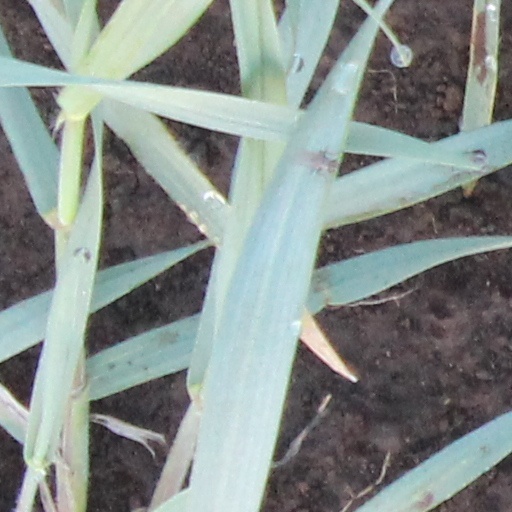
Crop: wheat